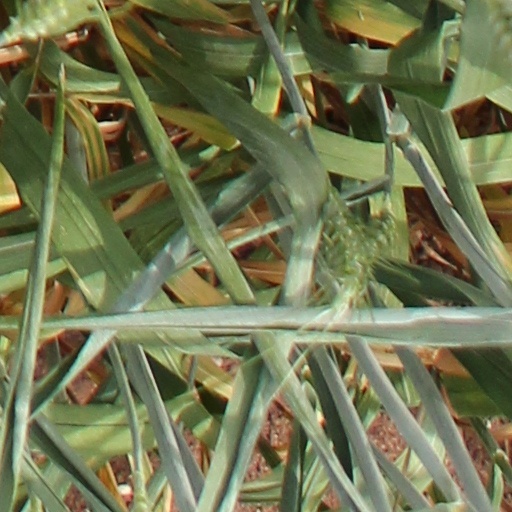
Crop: wheat